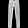
Label: Trouser